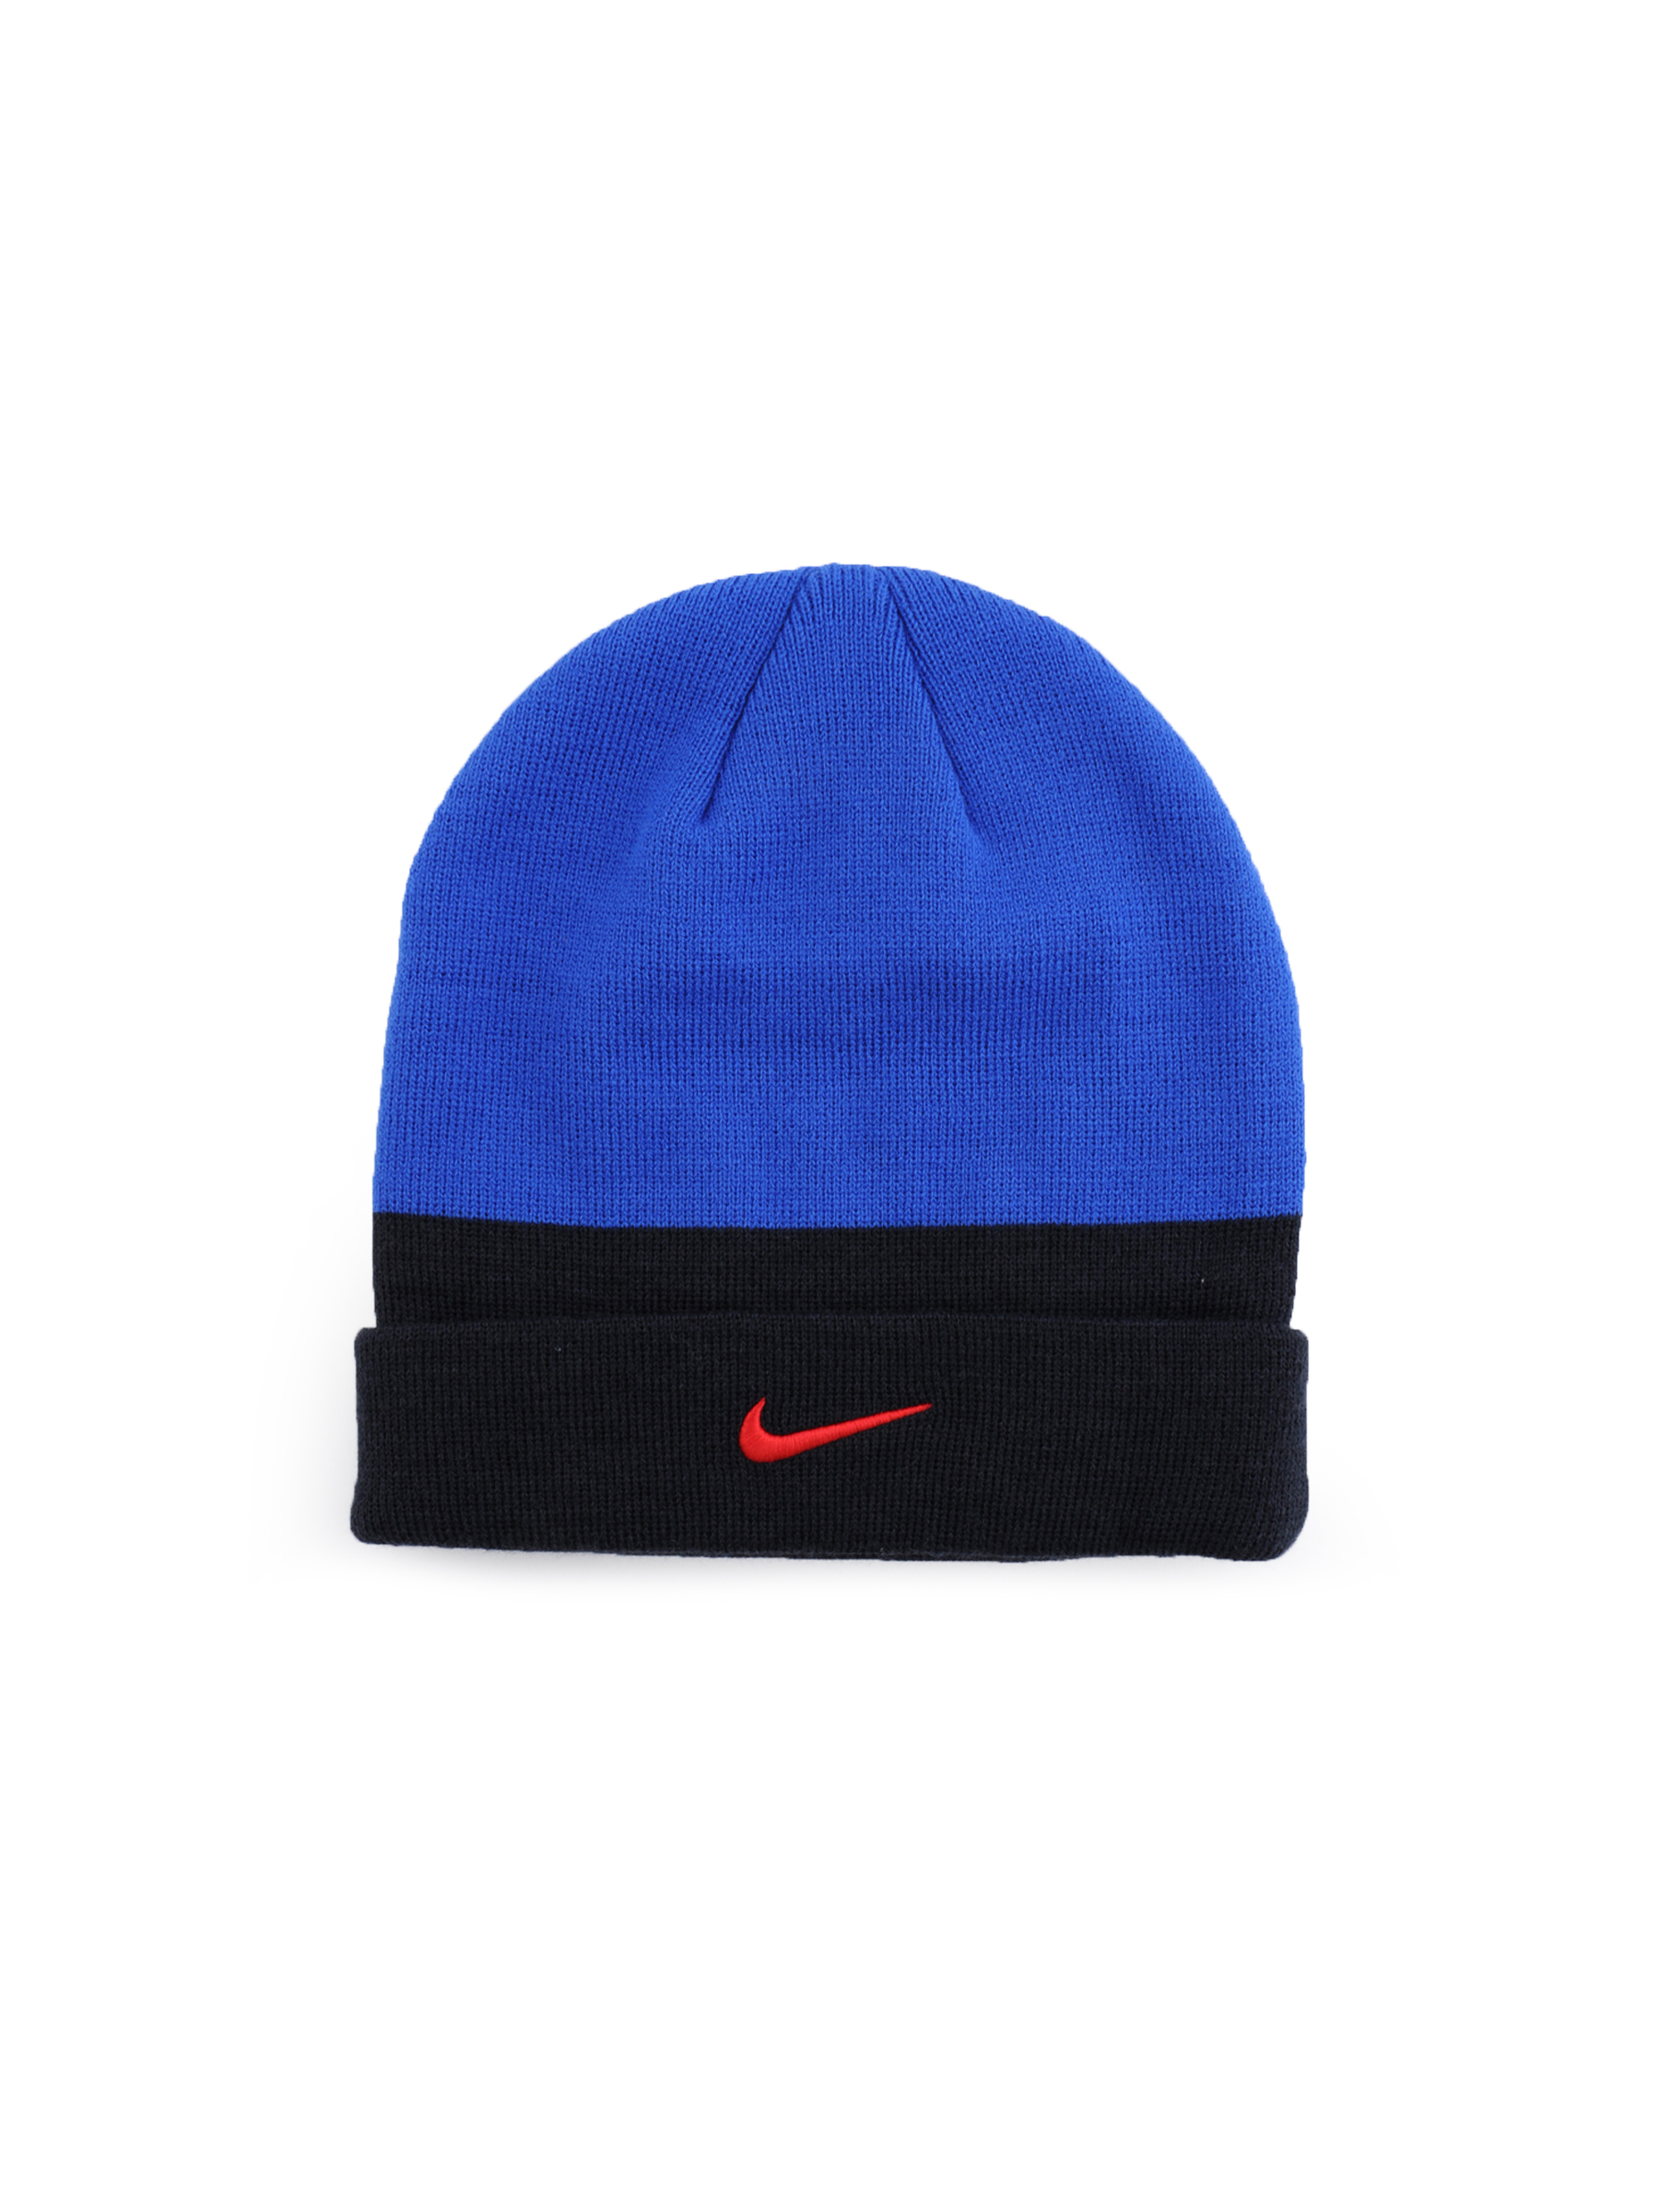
Nike Unisex Cuffed Beanie Blue Skull Cap
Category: Accessories / Headwear / Caps
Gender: Unisex
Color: Blue
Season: Fall 2011
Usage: Casual